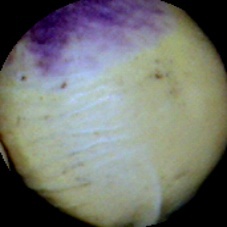
Label: Spotted